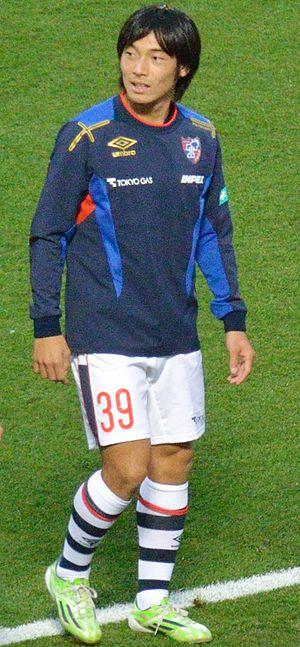
Shoya Nakajima, né le 23 août 1994 à Hachiōji au Japon, est un footballeur international japonais. Il évolue au poste de milieu offensif ou d'ailier gauche au FC Porto.